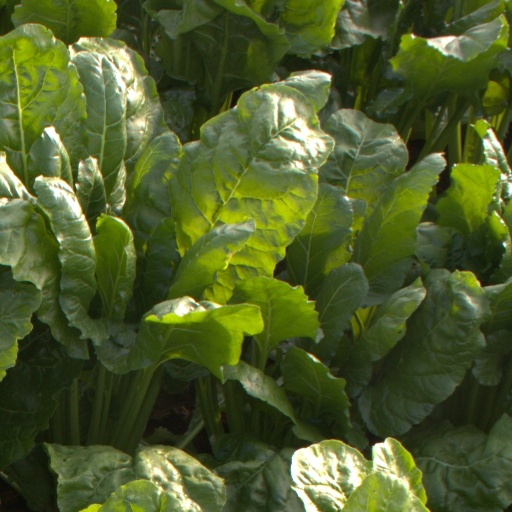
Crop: sugar beet